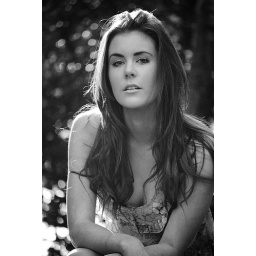
Spring time in black and white